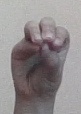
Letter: ha